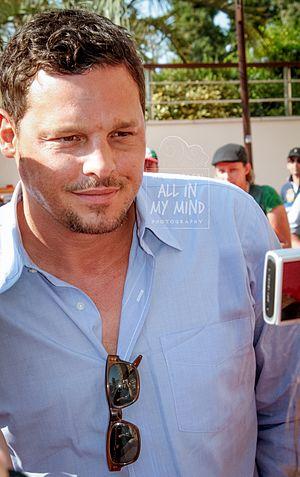
Justin Cambers au festival de Monte Carlo 2014
Justin Chambers est un acteur et mannequin américain né le 11 juillet 1970 à Springfield, dans l'Ohio. Il est connu pour son rôle de Alex Karev dans la série Grey's Anatomy de 2005 à 2020.